Answer in natural language. Considering the relative positions, is Doorway above or below Doorway (highlighted by a red box)? Choose between the following options: below or above
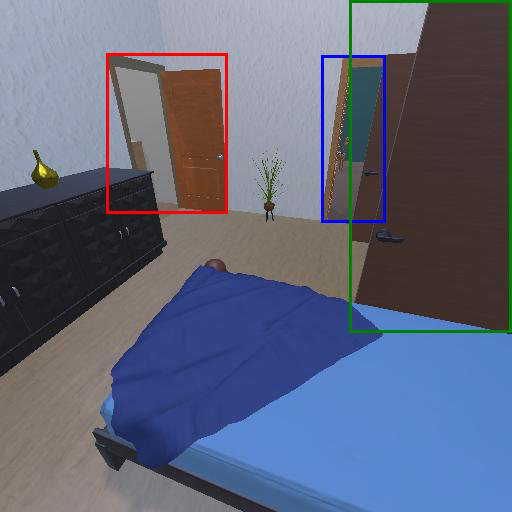
<answer>below</answer>